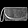
Label: Bag